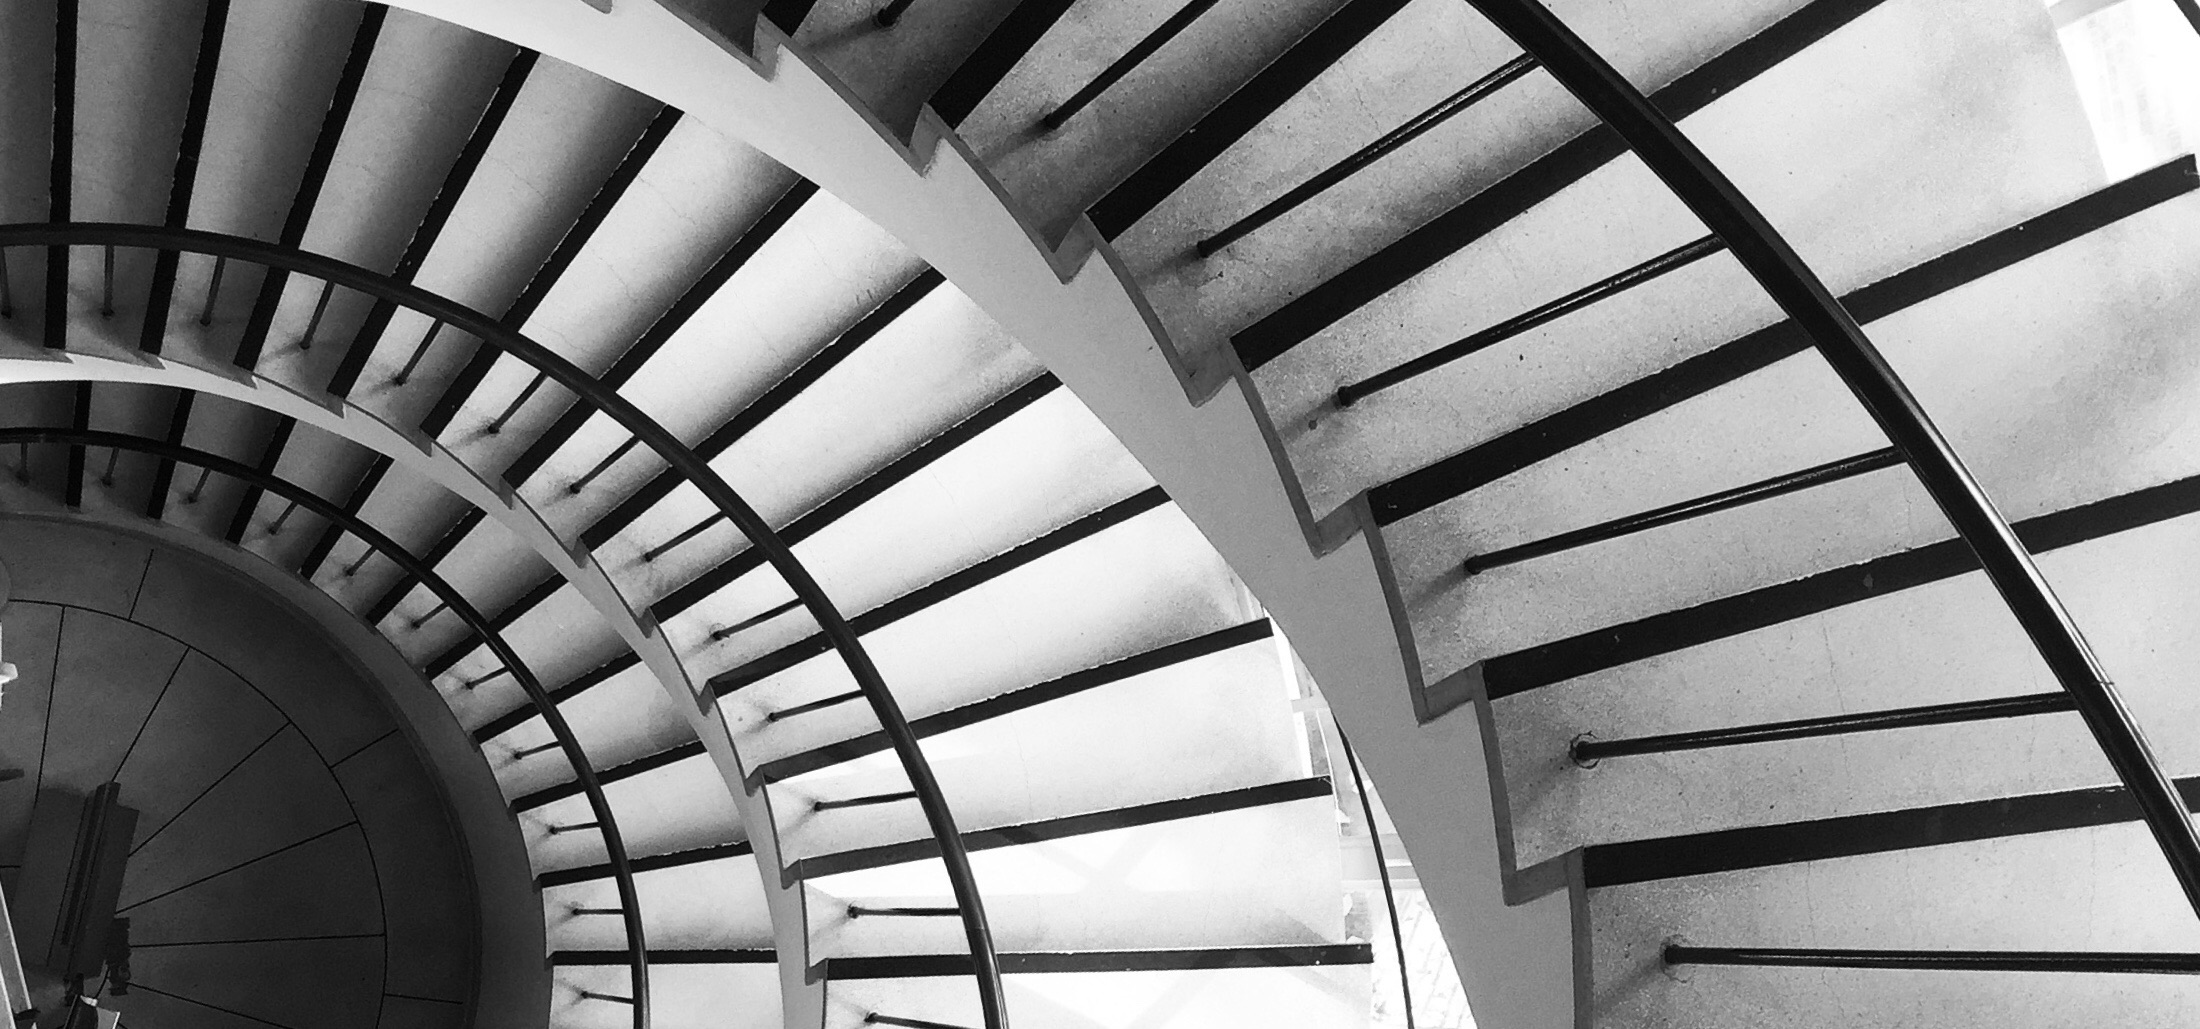
light, black and white, architecture, structure, white, spiral, skyscraper, line, facade, black, monochrome, tire, stairs, symmetry, shape, monochrome photography, automotive tire